Algonquin Hotel

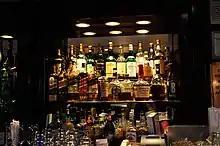
The Algonquin Hotel's bar

The hotel's Blue Bar has operated since 1933, following the end of Prohibition in the United States. Originally, the Blue Bar was placed in a niche behind the reception counter. The niche was closed and converted to storage space by the 1980s. The Blue Bar relocated to the annex in 1997, with its own entrance from the street. "The New York Times" wrote in 2000: "The Blue Bar is frequented by widows and well-traveled gentlemen with a predilection for theater." In 2012, the Blue Bar was renovated and expanded into part of the space formerly occupied by the Oak Room. The expanded Blue Bar contained blue lighting and blue-toned backlit bookshelves, with black-and-white floors that resembled those in the main reception area. The Blue Bar was relocated to the main lobby in 2022. The modern bar contains design elements similar to those added in the 2012 renovation, but the rear of the bar can be cordoned off for private parties.